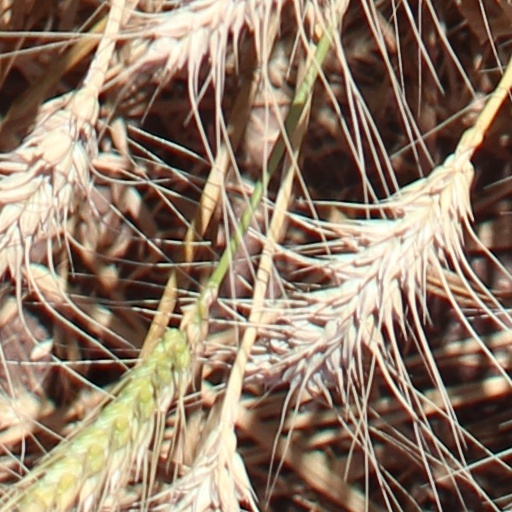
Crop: wheat